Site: brandenburg
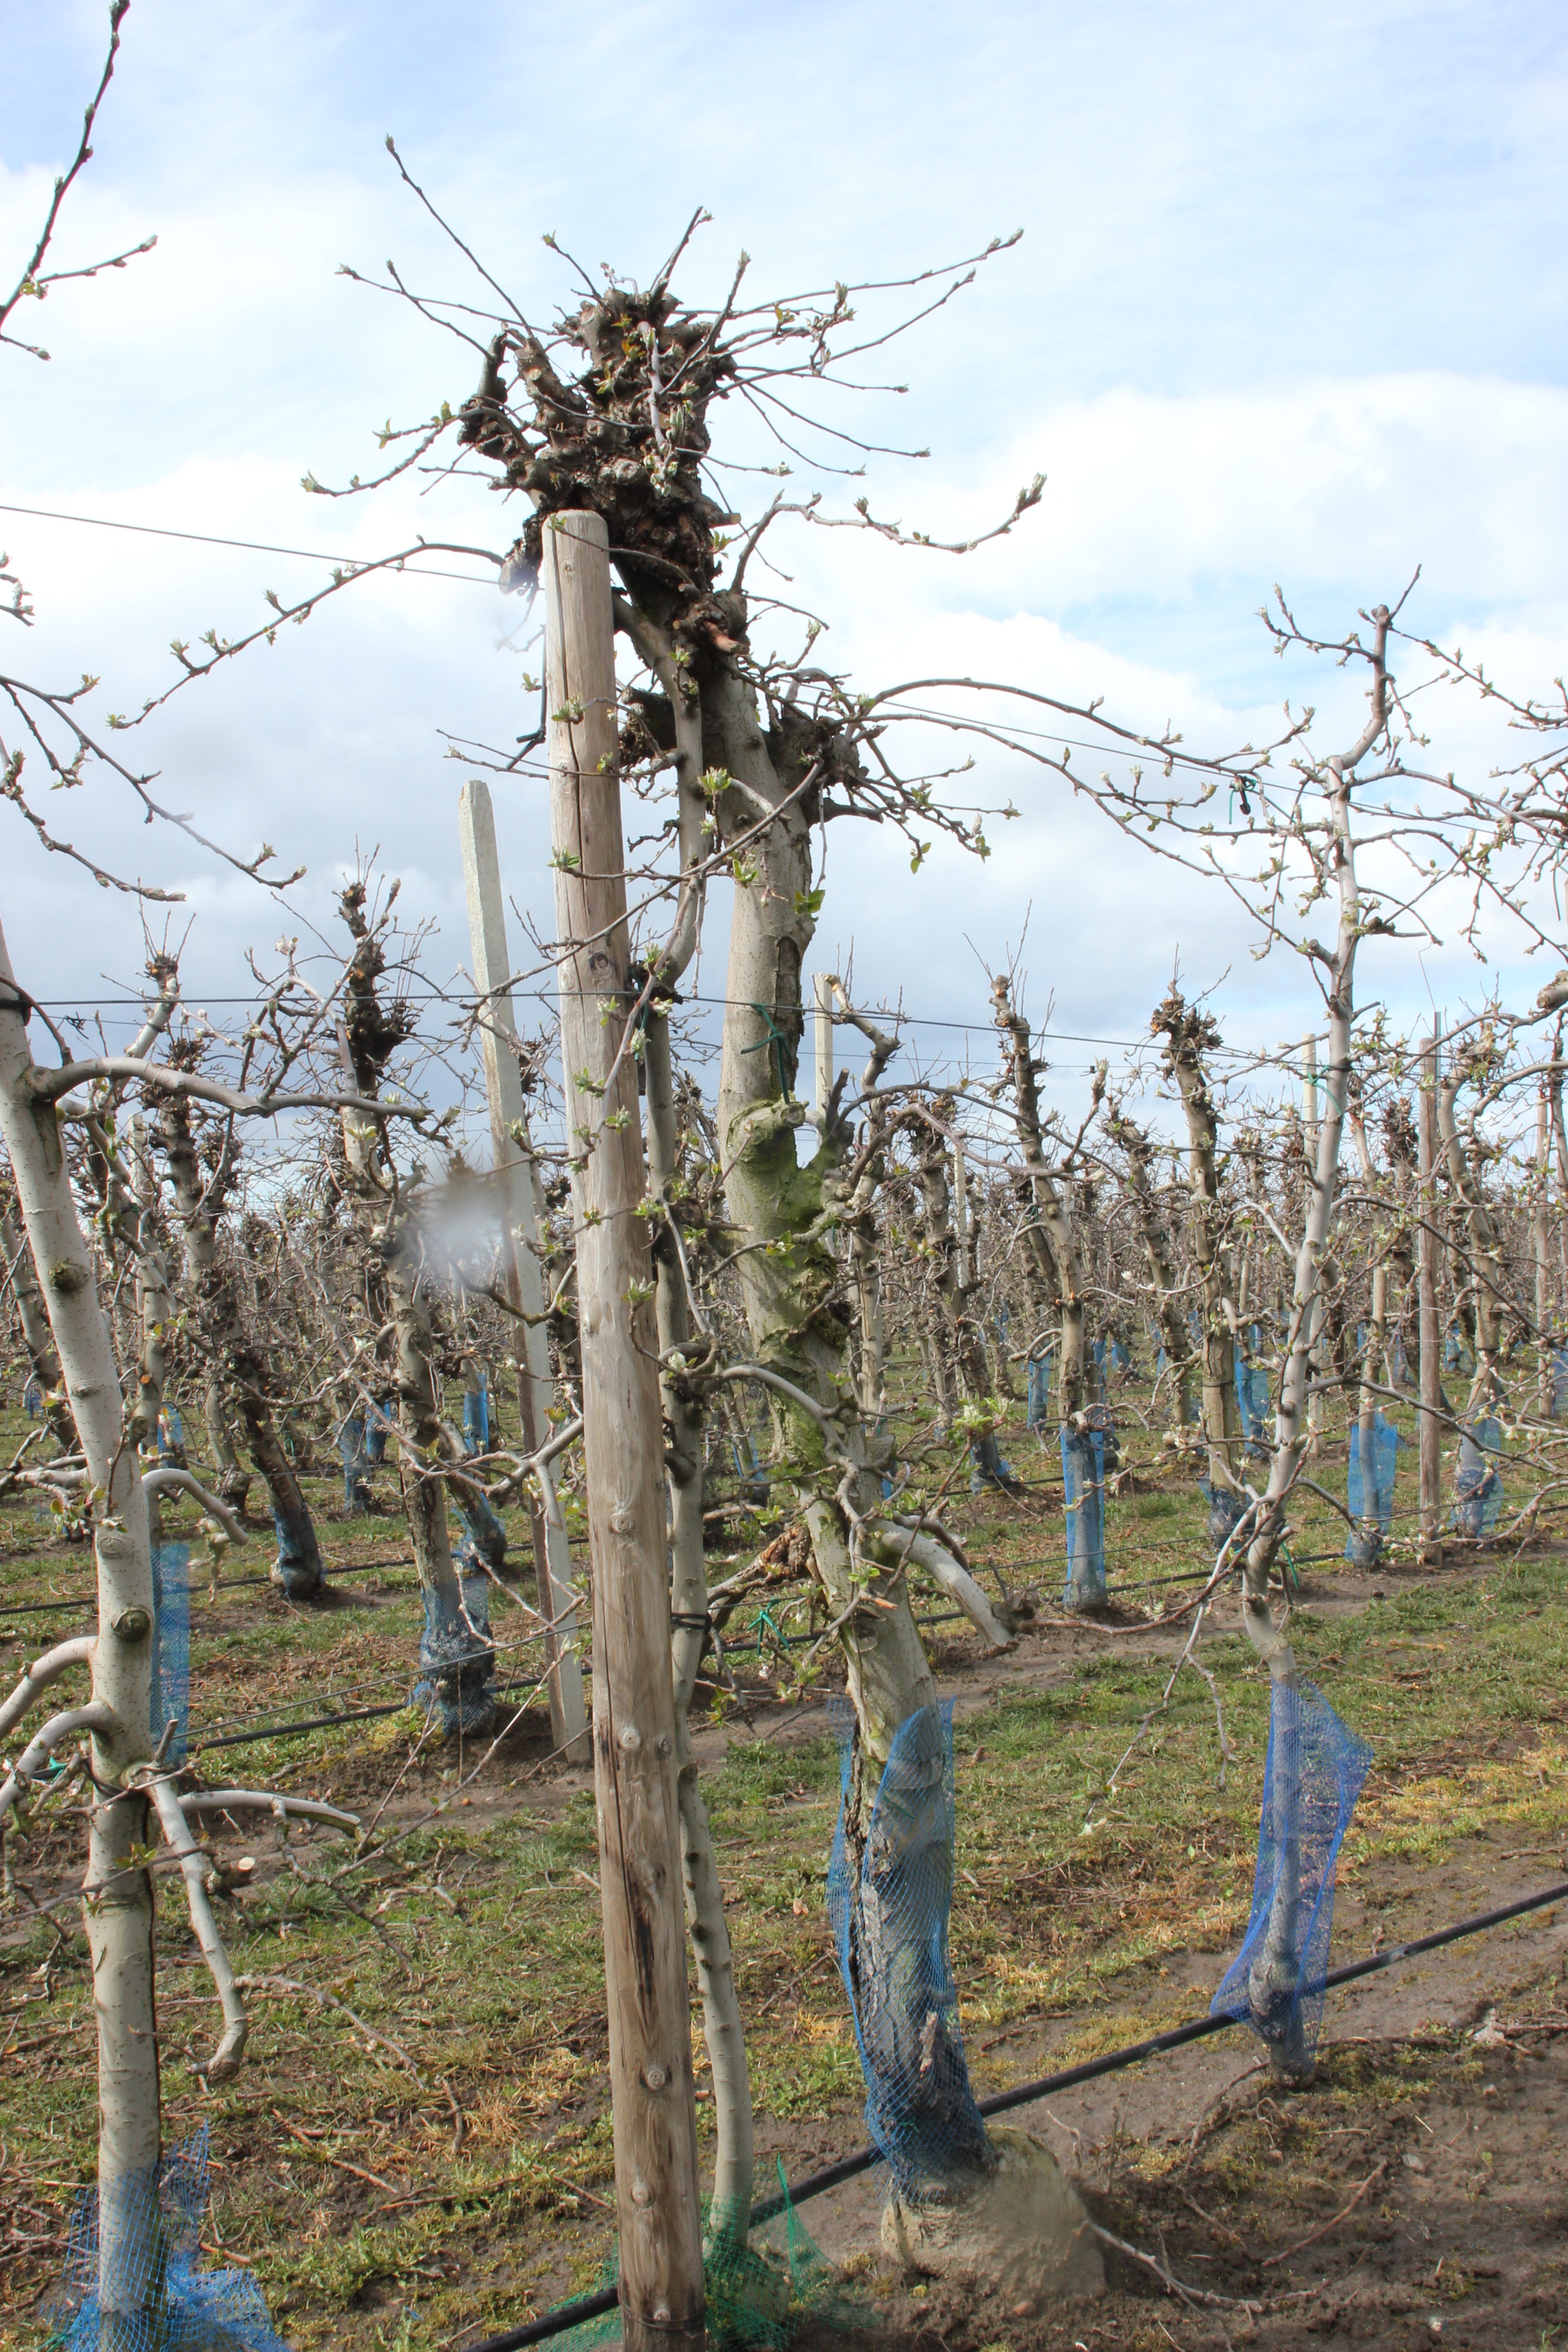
Growth stage (BBCH 55): Inflorescence emergence